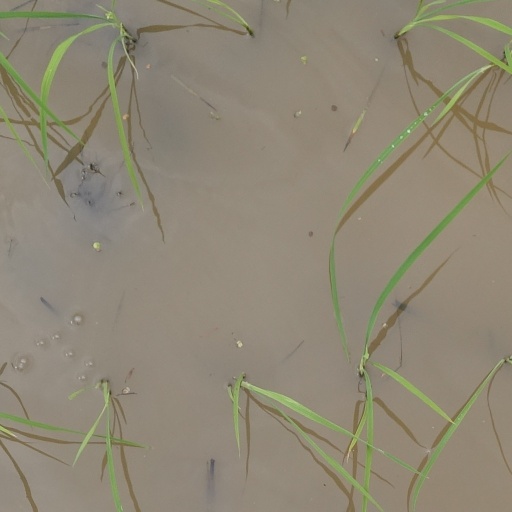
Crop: rice